Grand Théâtre de Genève

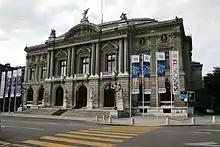
Front Façade

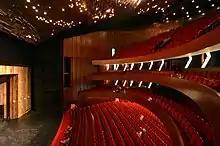
Auditorium

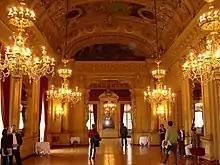
Grand Foyer

Grand Théâtre de Genève is an opera house in Geneva, Switzerland.